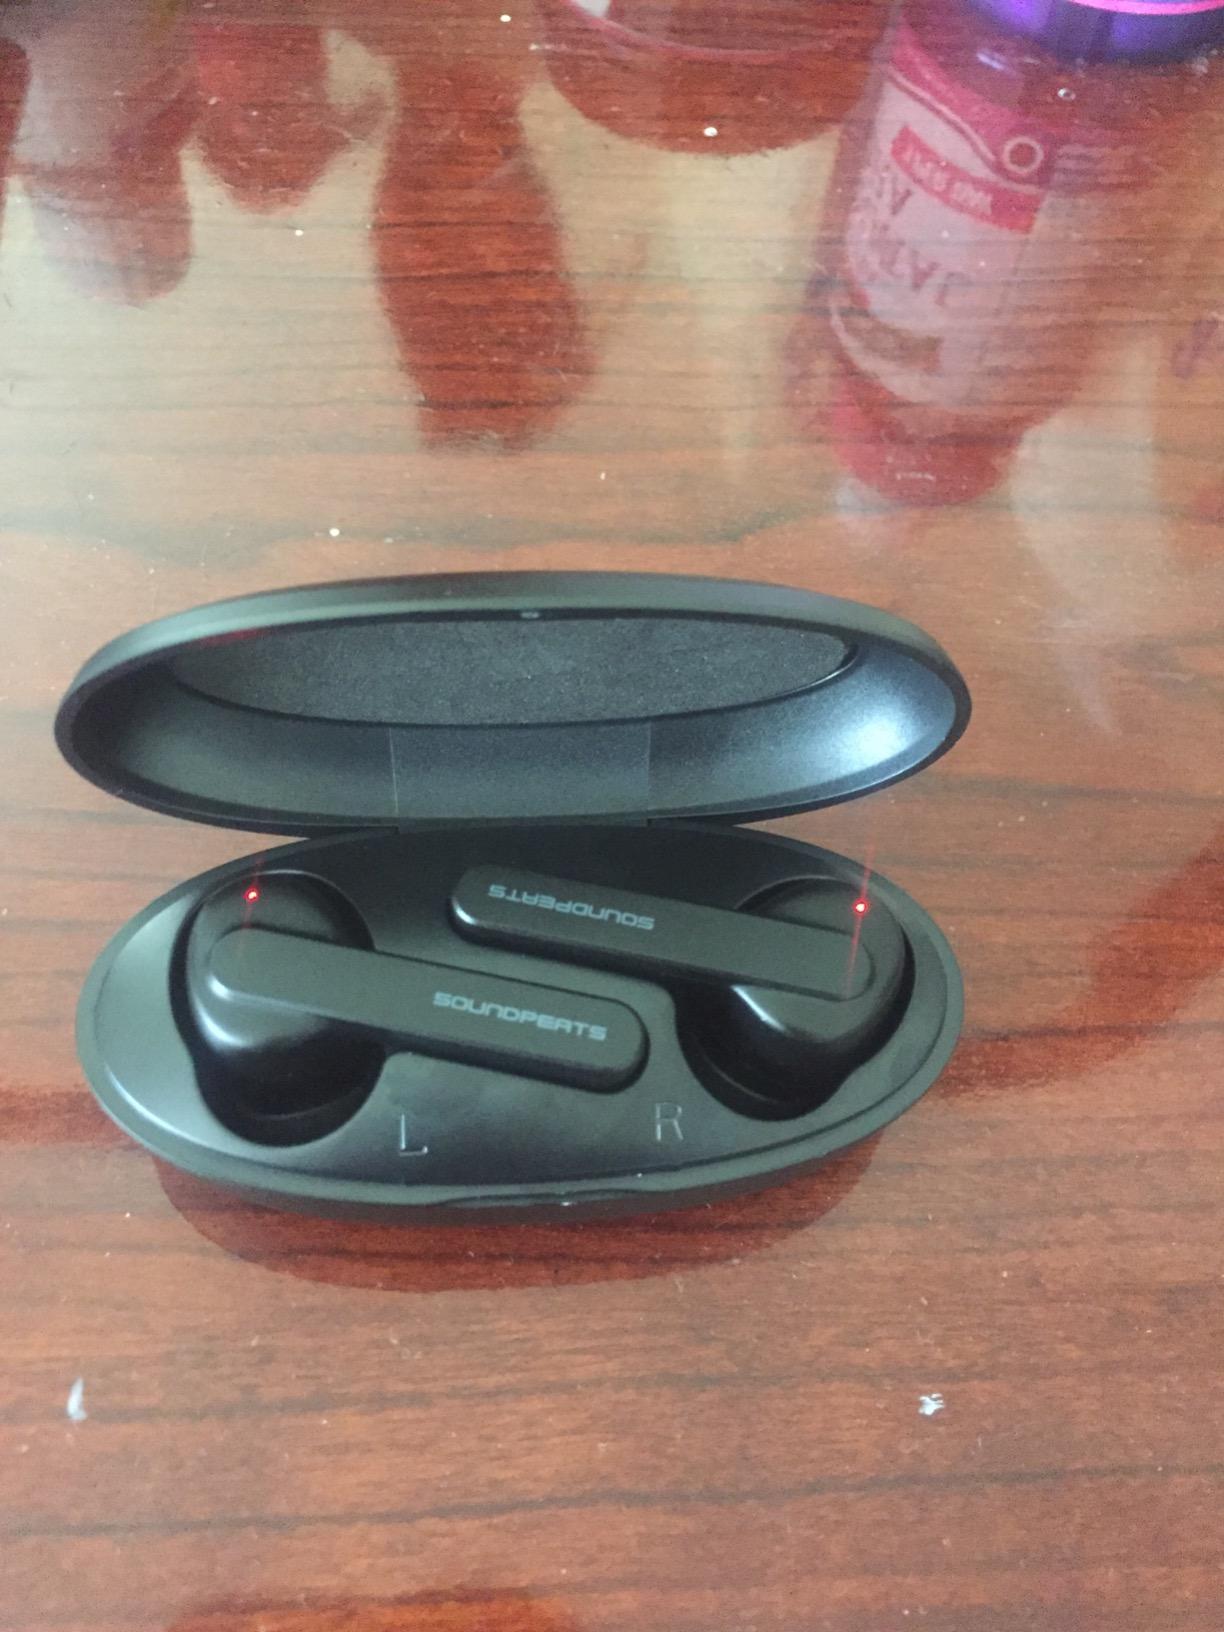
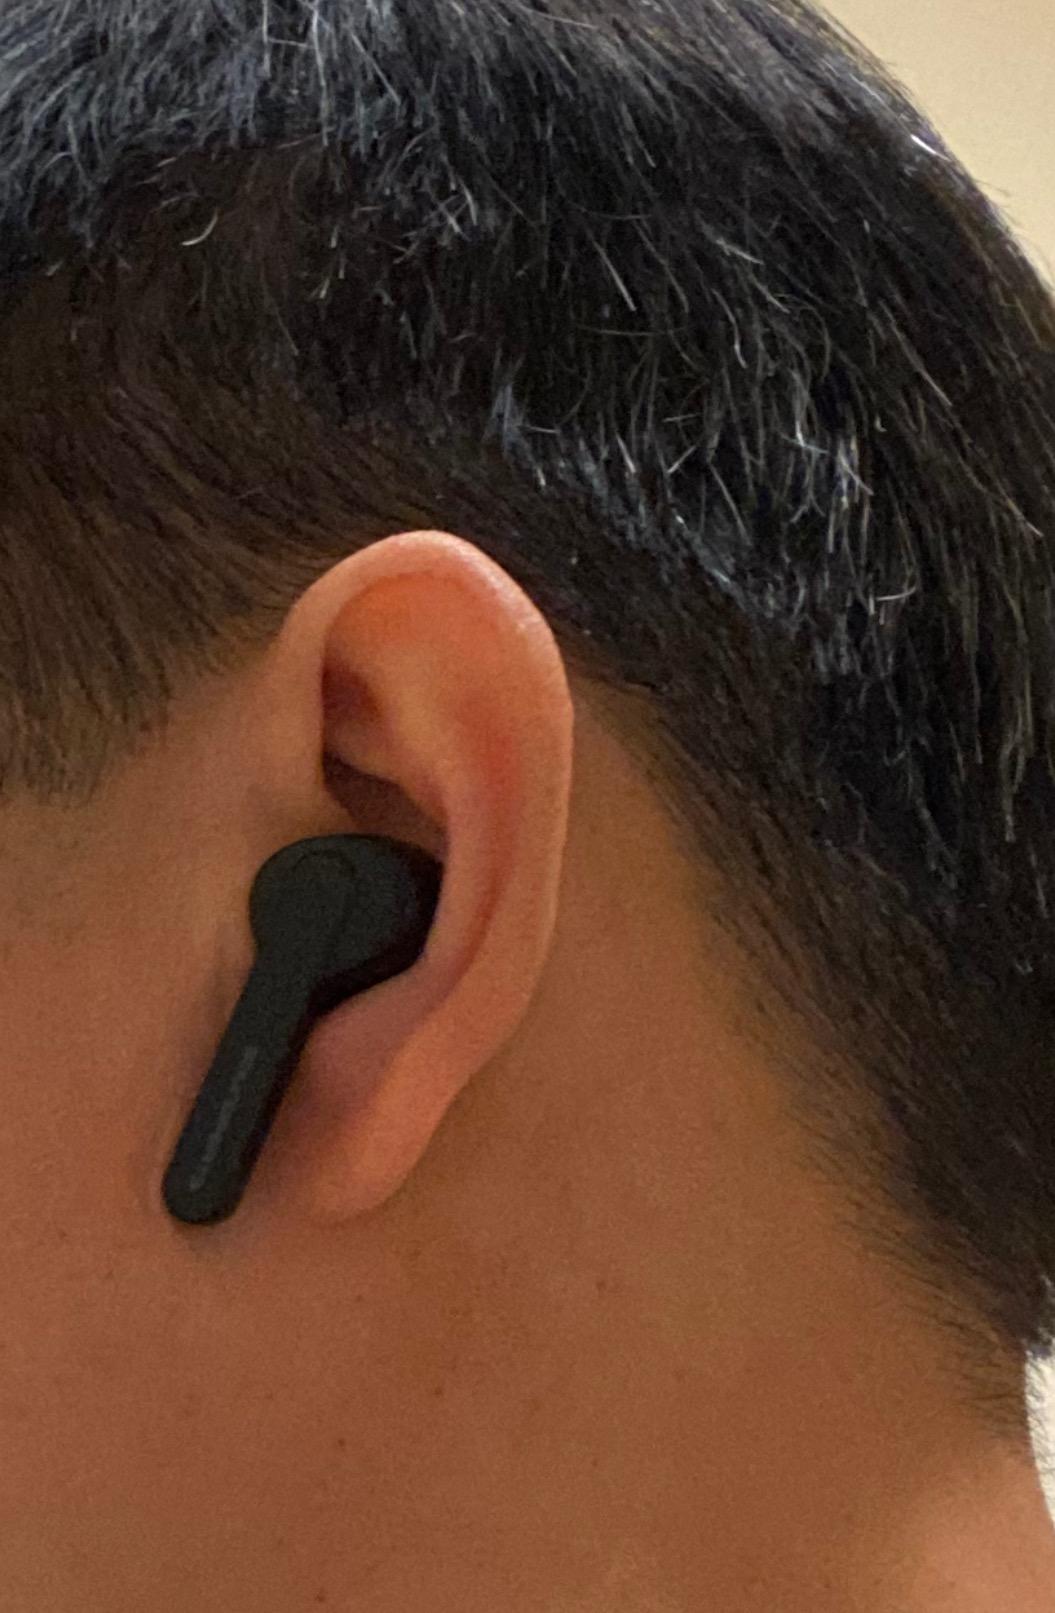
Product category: earbuds
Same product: no